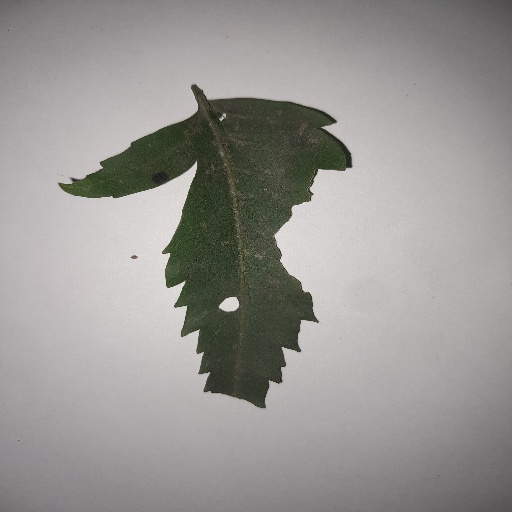
Species: Neem
Leaf condition: Shot Hole Leaf